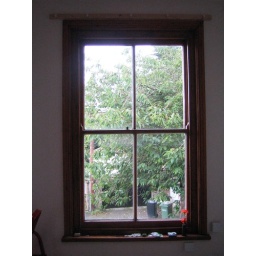
The massive window in the lounge - great for spying on neighbours!